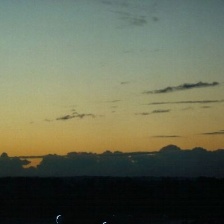
Cloud type: Stratocumulus